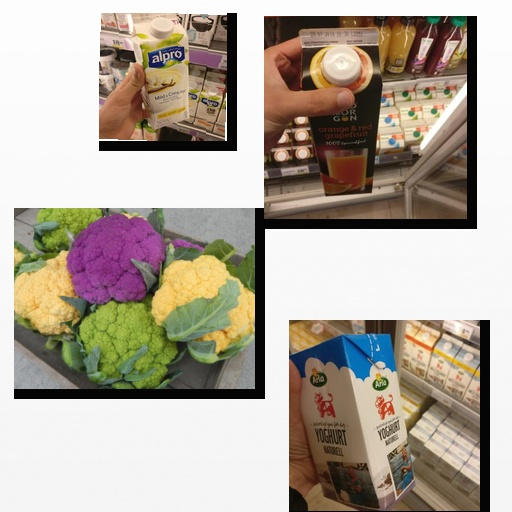
Food items: cauliflower, vanilla_soyghurt, orange_red_grapefruit_juice, natural_yogurt